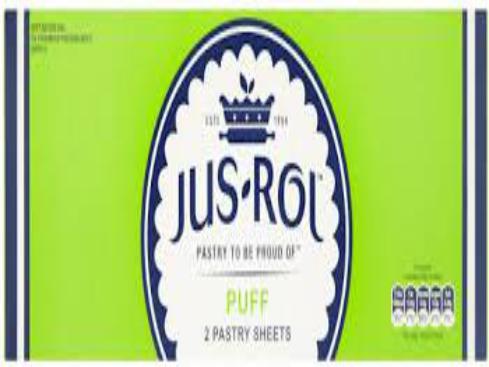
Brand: Jus-Rol
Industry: Food